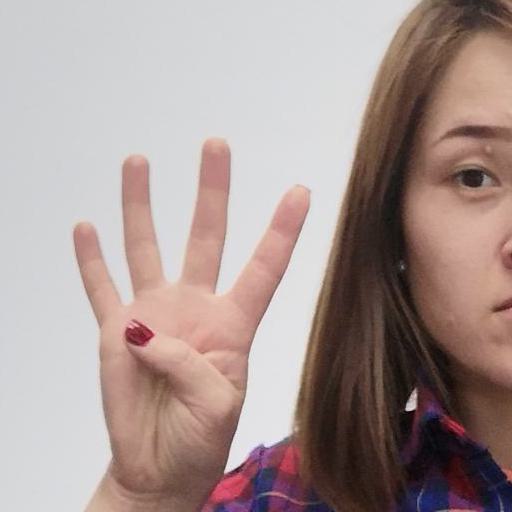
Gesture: four